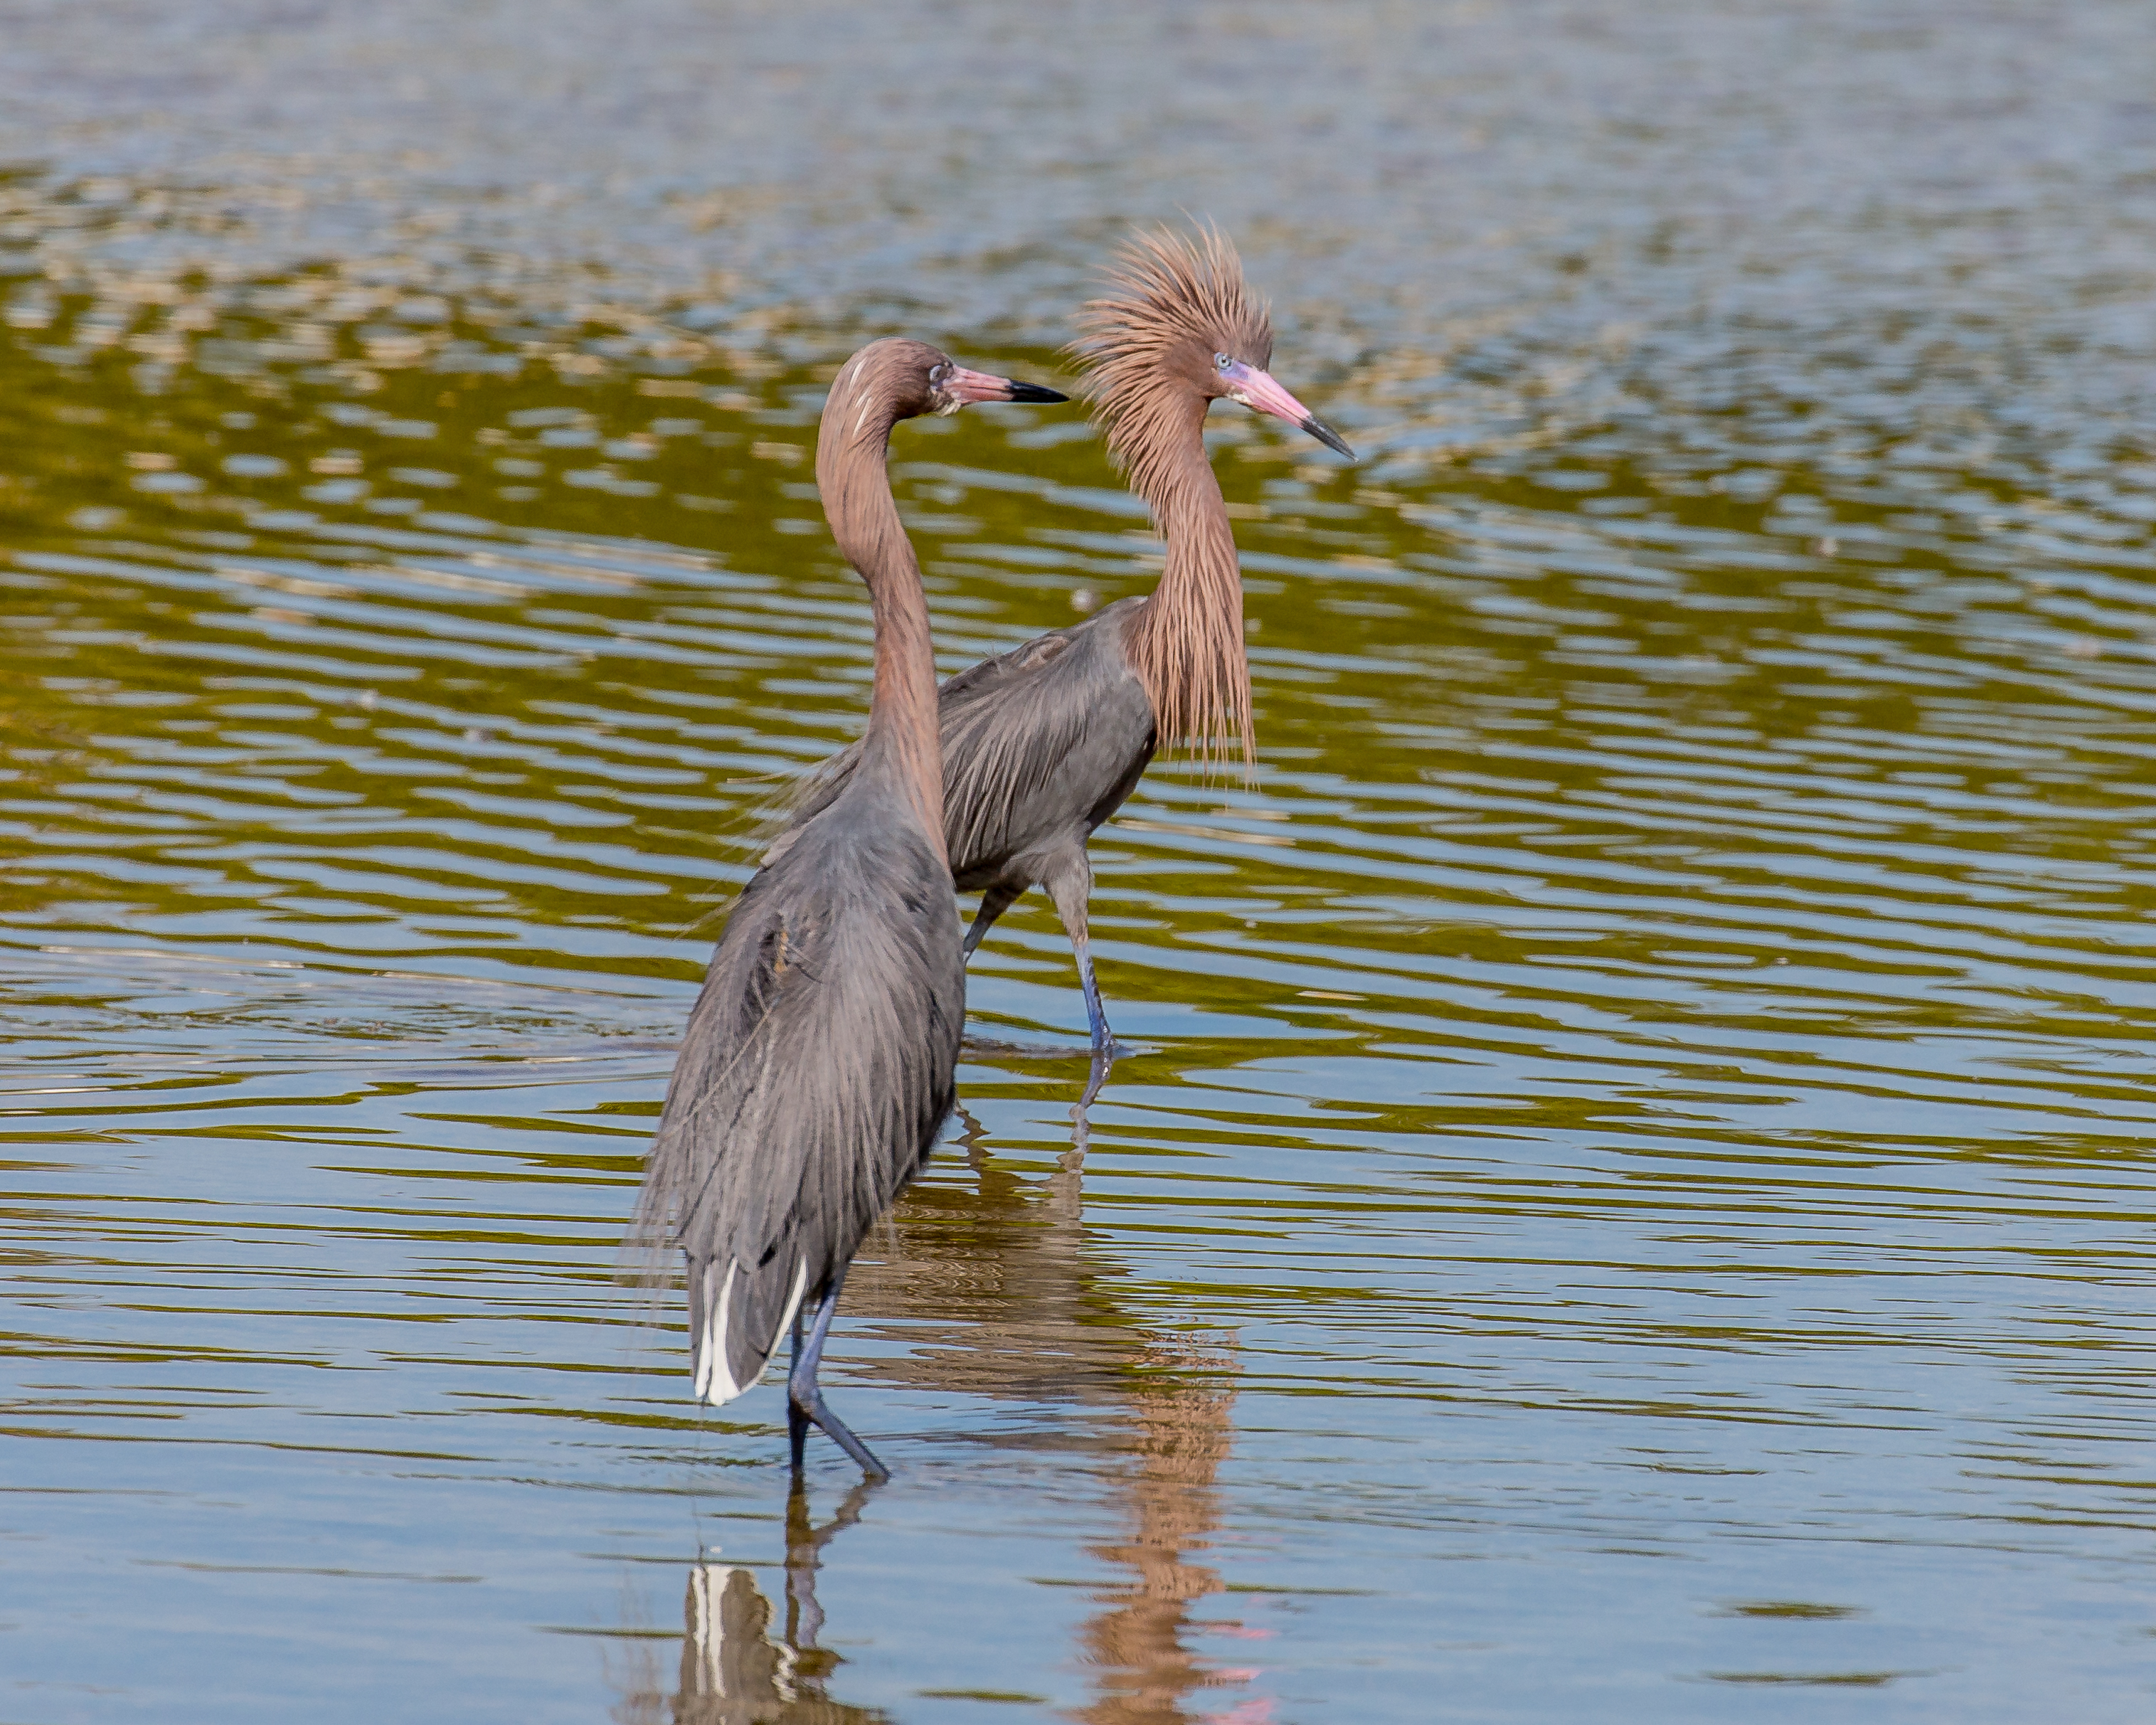
bird, pelican, wildlife, beak, fauna, vertebrate, pair, heron, florida, pelecaniformes, andymorffew, morffew, sanibel, courtship, reddishegrets